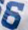
Number: 6